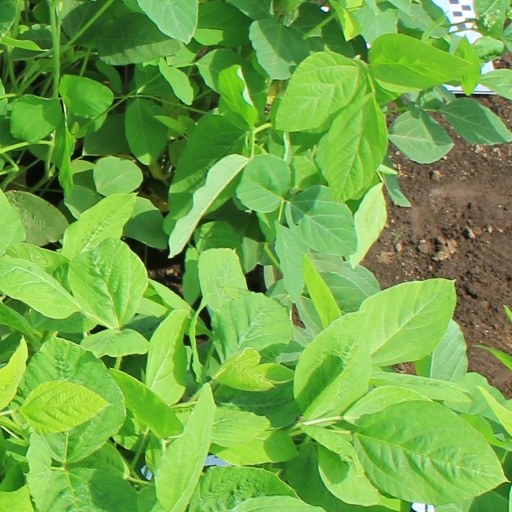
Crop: soybean